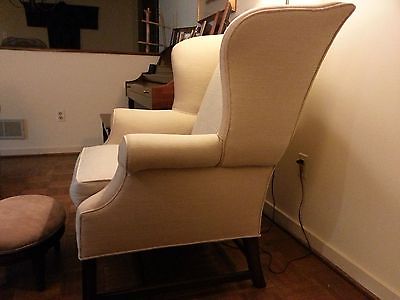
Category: chair